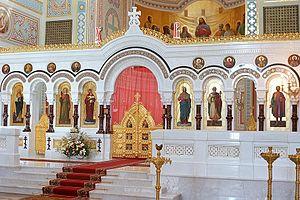
La cathédrale Saint-Vladimir est une cathédrale orthodoxe située à Cherson de Tauride, faisant aujourd'hui partie de l'agglomération de Sébastopol dans le quartier Gagarine.